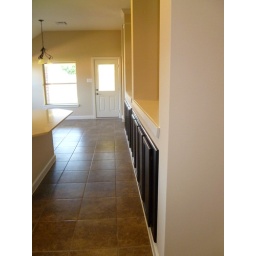
Cabinets in half wall between kitchen and label